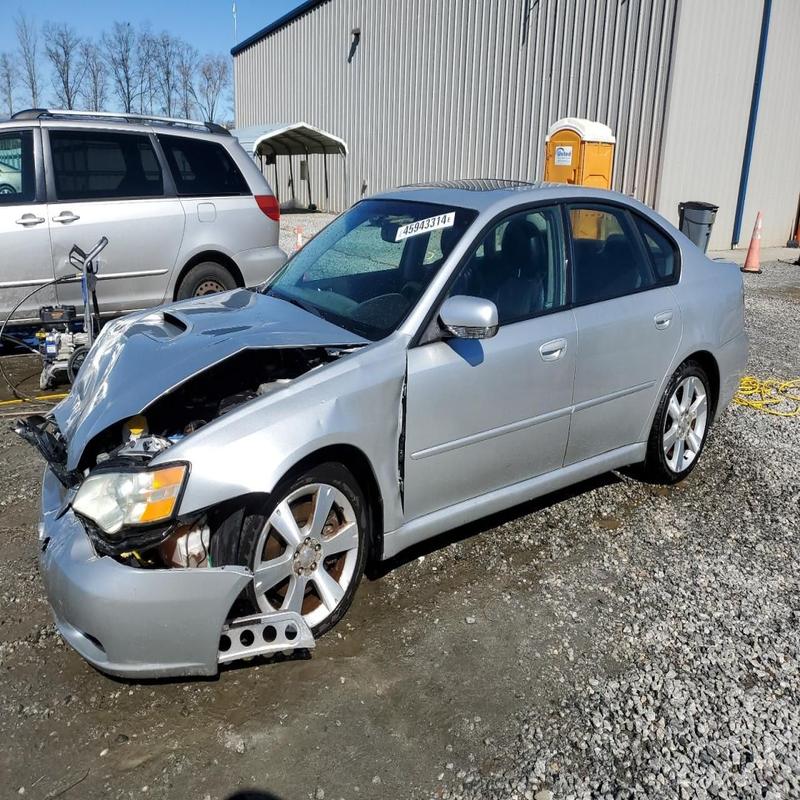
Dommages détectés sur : pare-choc avant, capot, aile avant gauche, porte avant gauche, porte arrière droite, porte arrière gauche, aile arrière droite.
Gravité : majeur